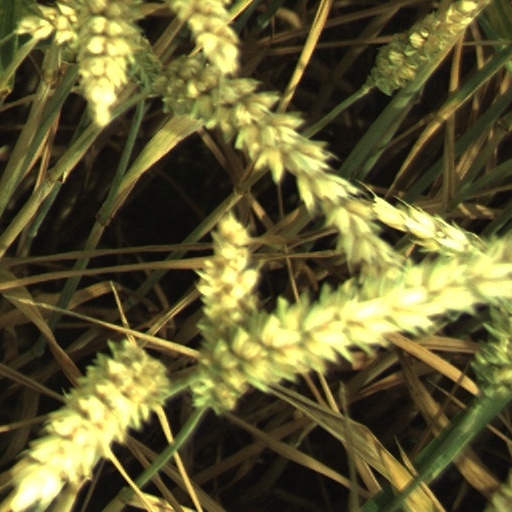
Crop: wheat